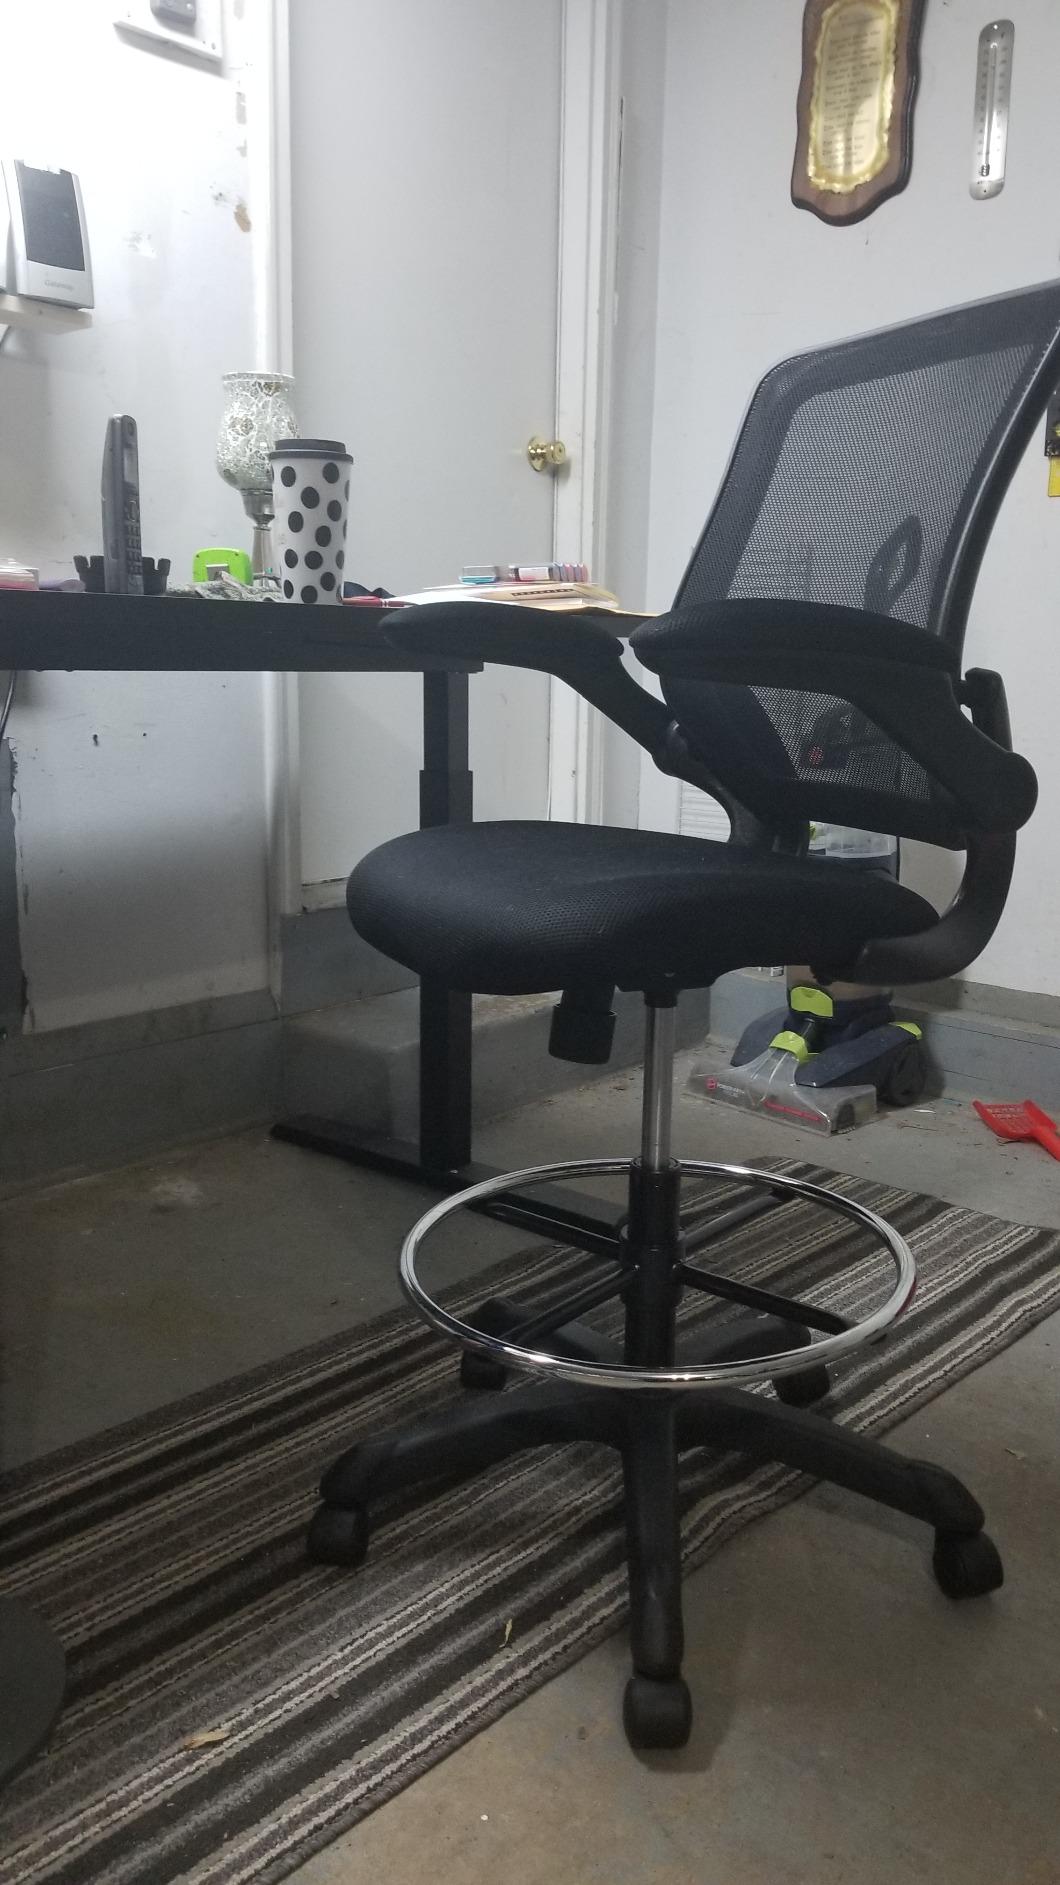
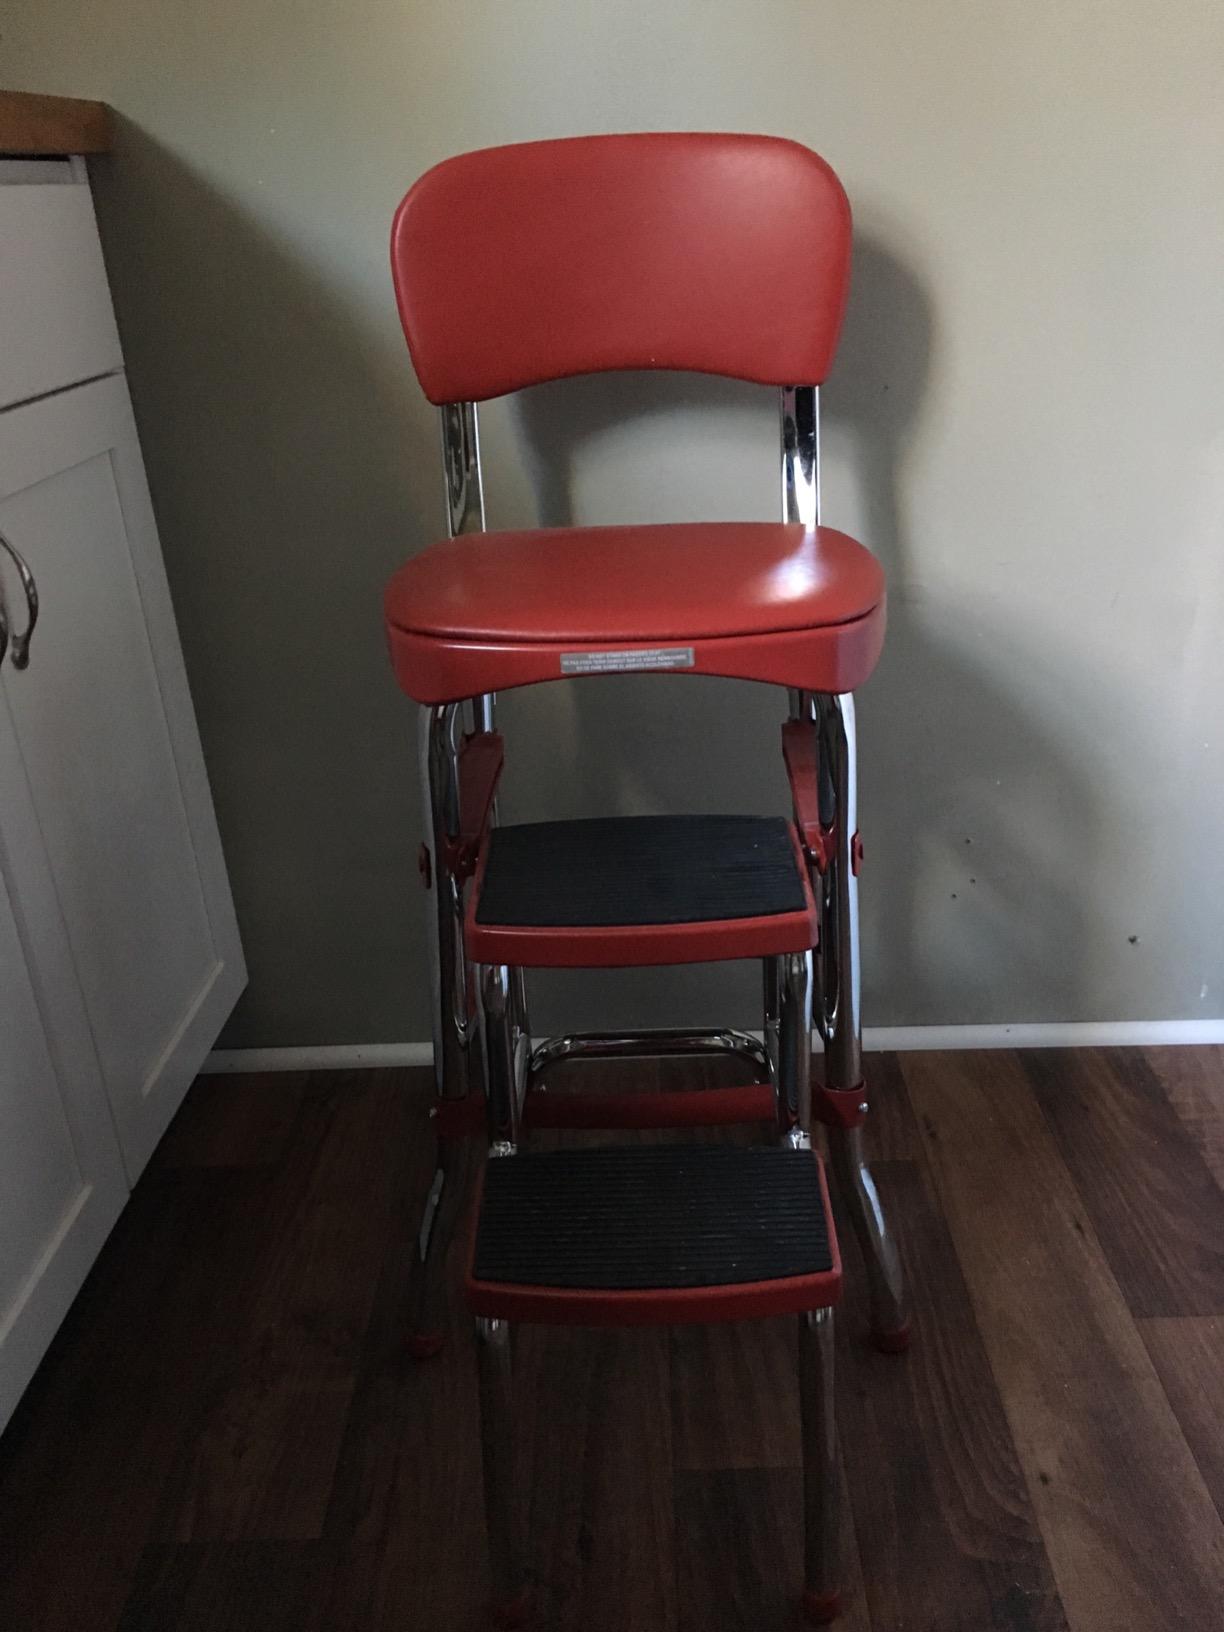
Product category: items_chair
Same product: no